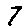
Label: 7